Santissima Annunziata, Pescia

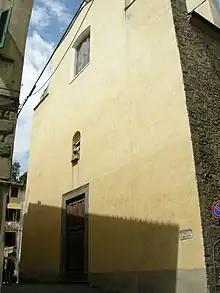
The facade of the church

Construction of the church began in 1600, designed by Antonio Maria Ferri, and the church was affiliated with the Barnabite order, which occupied the church until 1782. Construction was interrupted in 1631 with the sweep of the plague, and work continued until the early 18th century.